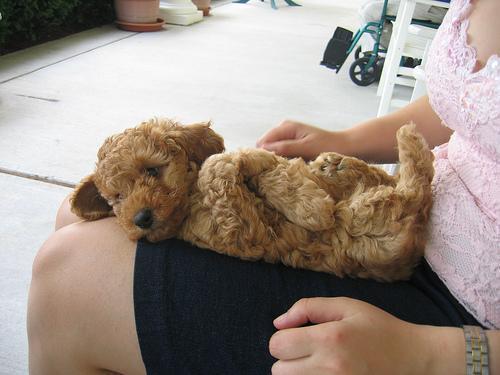
toy_poodle